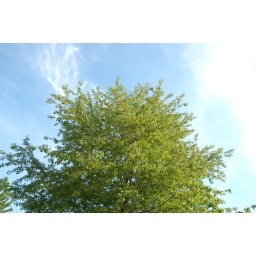
A tree in he sky